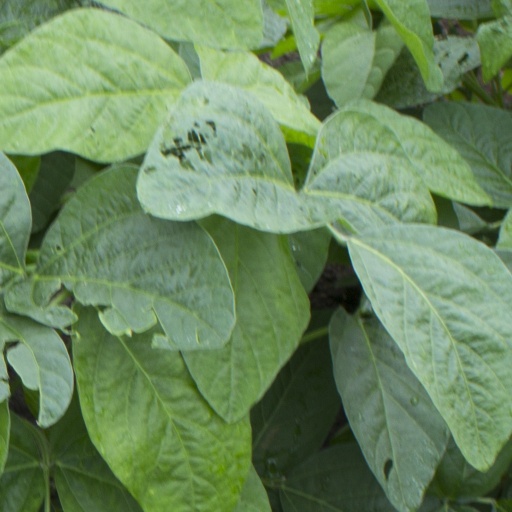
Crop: soybean